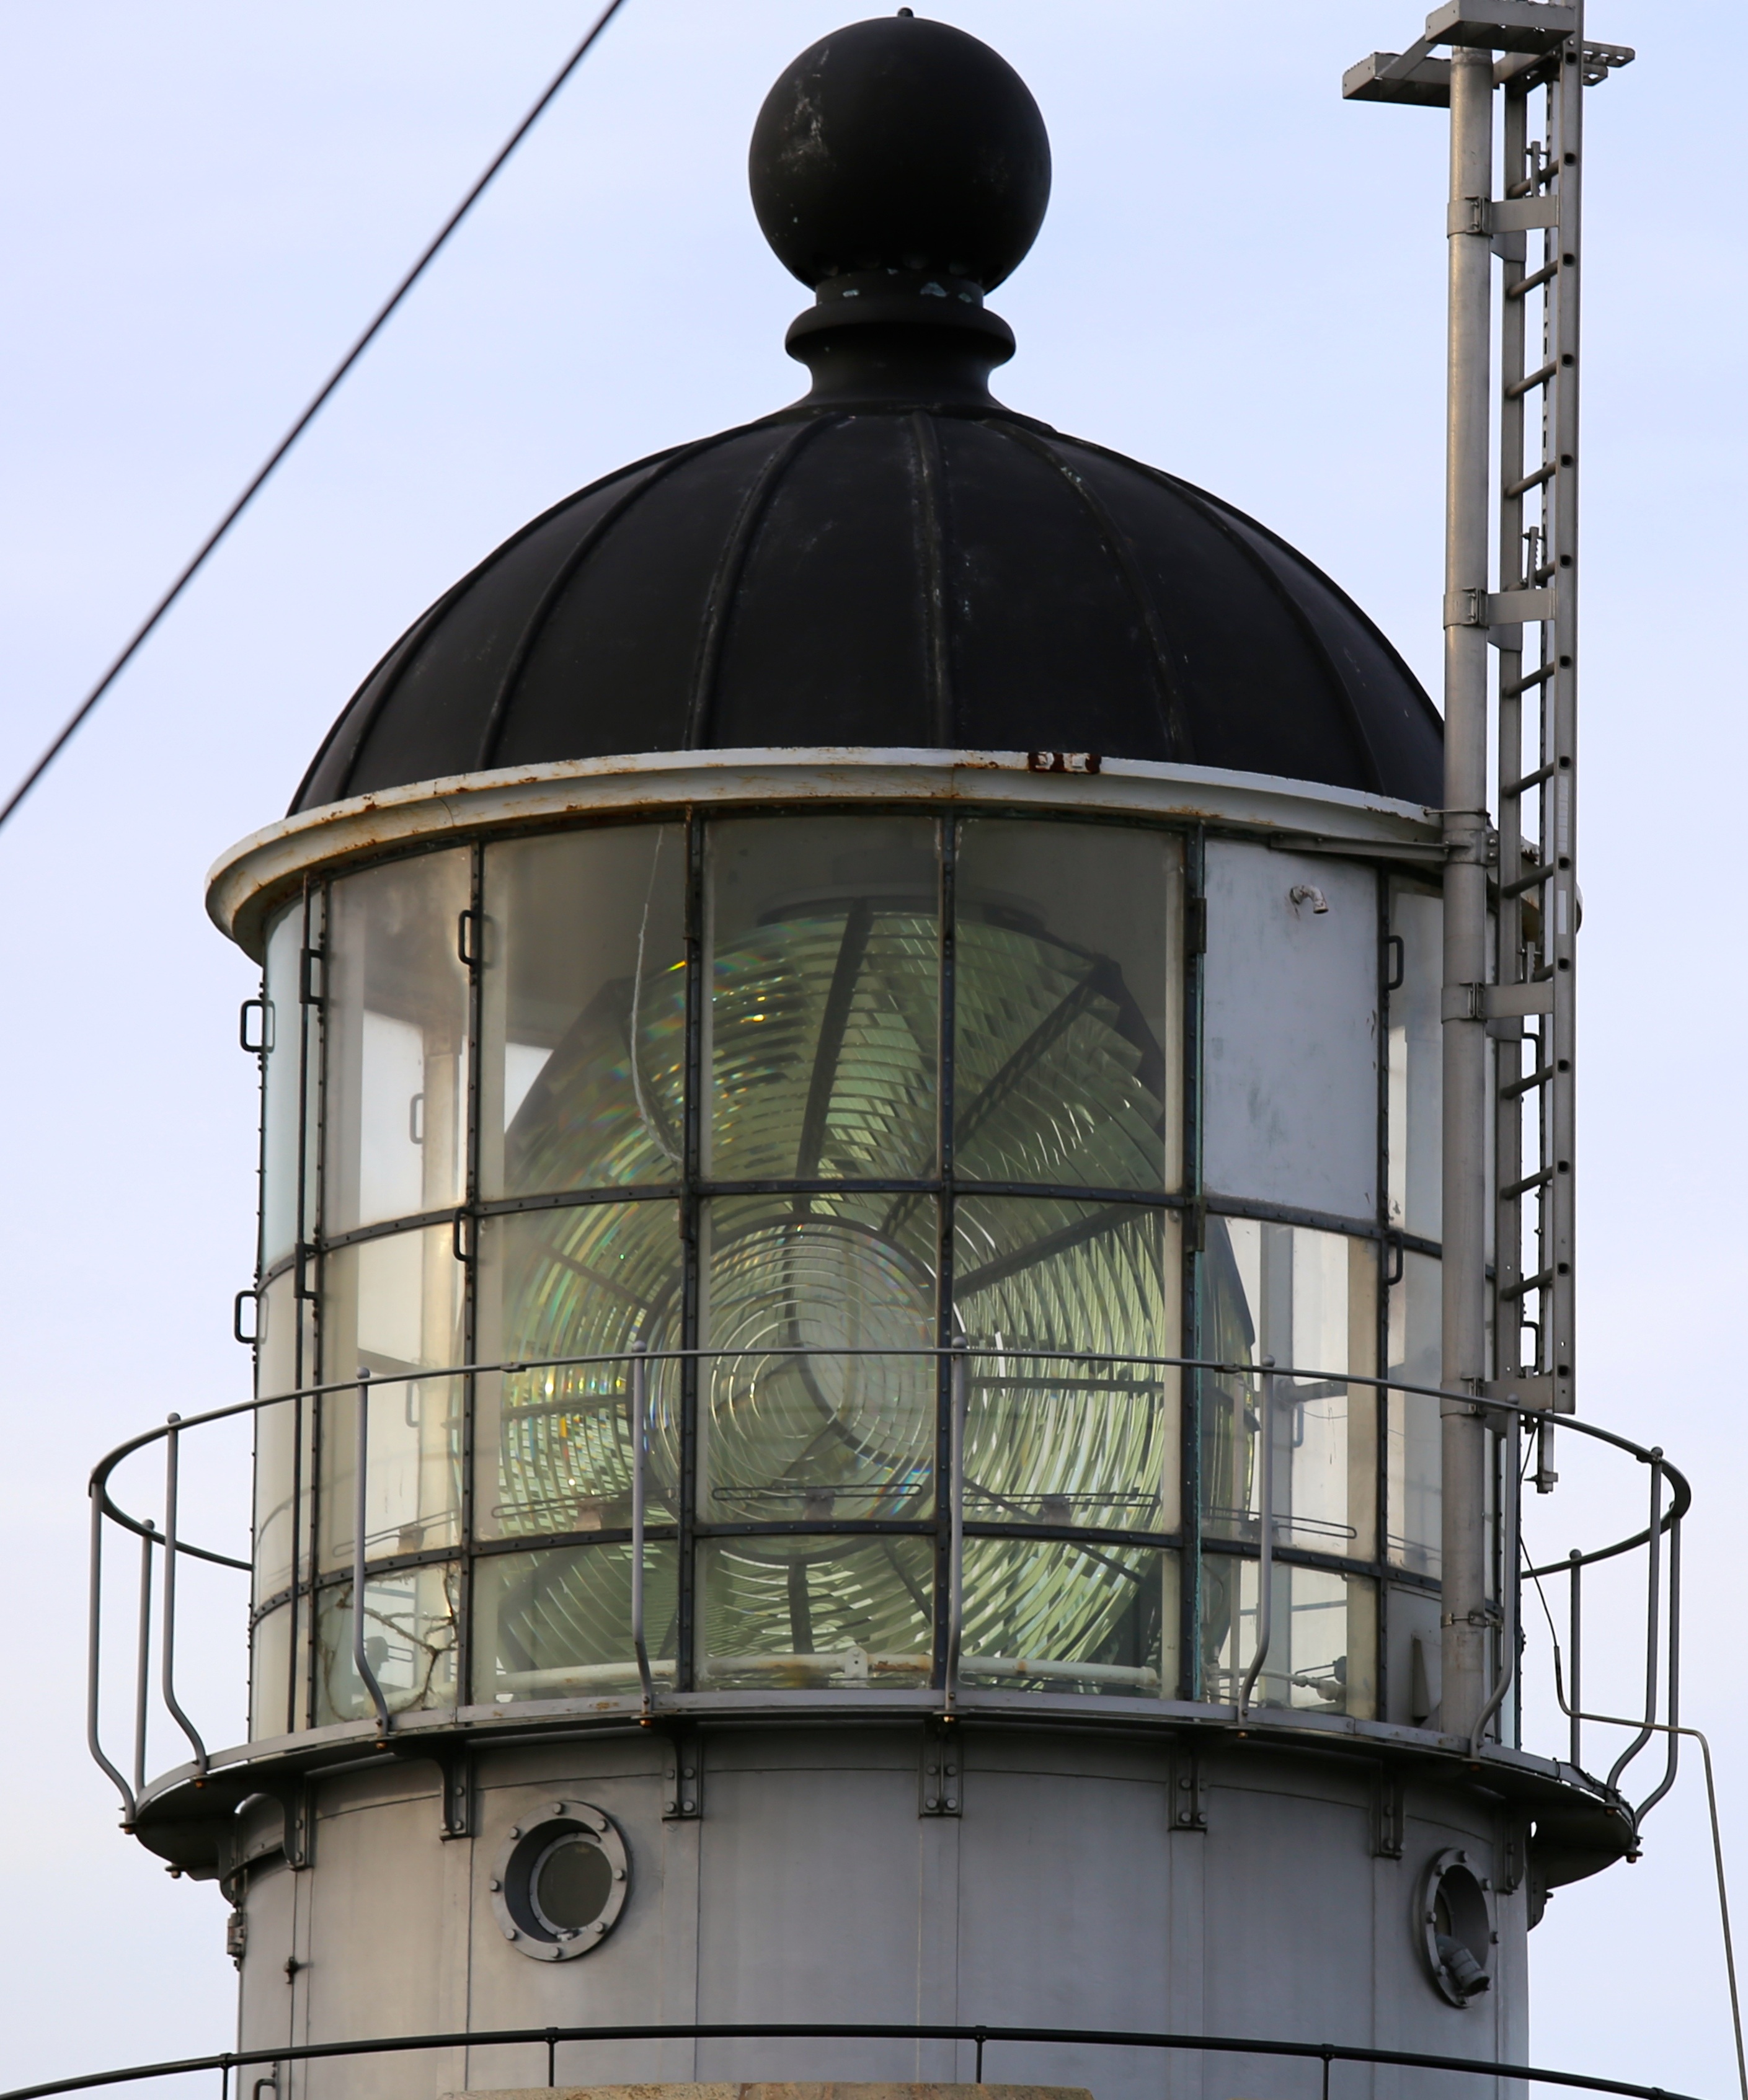
lighthouse, tower, lighting, water tower, light fixture, dome, man made object, conservation area, kullen lighthouse, kullaberg